Yoruba people

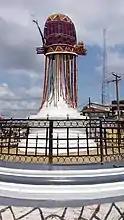

The Oyo Empire under its Oba, known as the Alaafin of Oyo, was active in the African slave trade during the 18th century. The Yoruba often demanded slaves as a form of tribute of subject populations, who in turn sometimes made war on other peoples to capture the required slaves. Part of the slaves sold by the Oyo Empire entered the Atlantic slave trade.